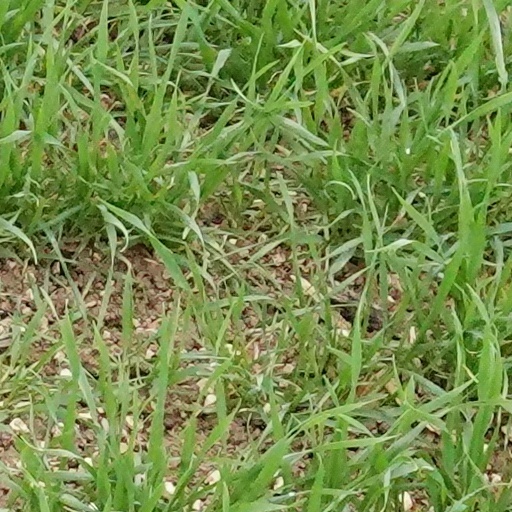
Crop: wheat